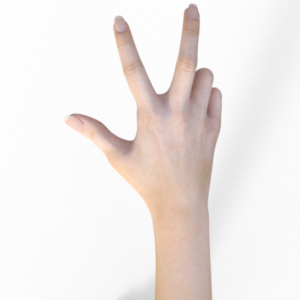
Label: scissors